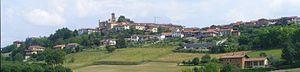
Cortanze est une commune italienne de moins de 1 000 habitants située dans la province d'Asti dans la région Piémont dans le nord-ouest de l'Italie.